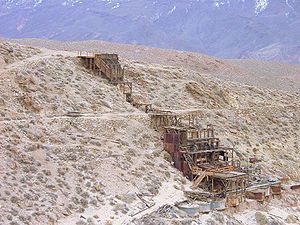
Guldfeber
Forladt guldmine, 23 Skidoo, Death Valley, Californien
Guldfeber er et udtryk, der dækker de hektiske aktiviteter omkring søgning efter guld, som især meddelelser om nye guldfund har givet anledning til. I Canada og USA var der adskillige tilfælde af guldfeber i det 19. århundrede, først i Appalacherne, senere i Sierra Nevada og andre dele af British Columbia og i Rocky Mountains. Tilsvarende tilfælde af guldfeber kendes fra samme århundrede i Australien, på New Zealand og i Sydafrika.